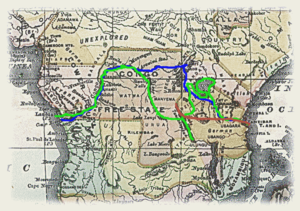
L'Indépendance belge est un quotidien publié à Bruxelles pendant plus d'un siècle, qui a bénéficié d'une renommée internationale au milieu du XIXᵉ siècle. Il est fondé en 1831 par Marcellin Faure, qui lancera en 1850 un autre quotidien libéral, L'Étoile belge. C'était les deux titres belges les plus lus avant 1870.
Henry Morton Stanley, né John Rowlands le 28 janvier 1841 à Dinbych et mort le 10 mai 1904 à Londres, est un journaliste et explorateur britannique. Il est connu pour son exploration de l'Afrique et sa recherche de David Livingstone.